Telescopium

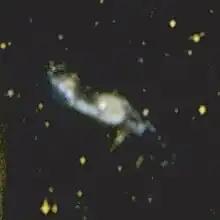
The interacting galaxy system NGC 6845, as observed with GALEX

The globular cluster NGC 6584 lies near Theta Arae and is 45,000 light-years distant from Earth. It is an Oosterhoff type I cluster, and contains at least 69 variable stars, most of which are RR Lyrae variables. The planetary nebula IC 4699 is of 13th magnitude and lies midway between Alpha and Epsilon Telescopii. IC 4889 is an elliptical galaxy of apparent magnitude 11.3, which can be found 2 degrees north-north-west of 5.3-magnitude Nu Telescopii. Observing it through a 40 cm telescope will reveal its central region and halo.